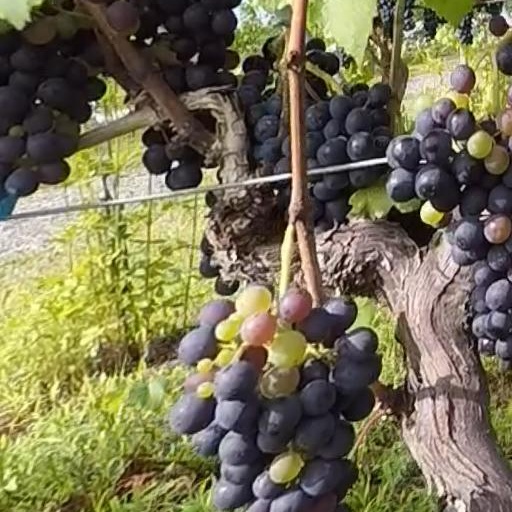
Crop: grape